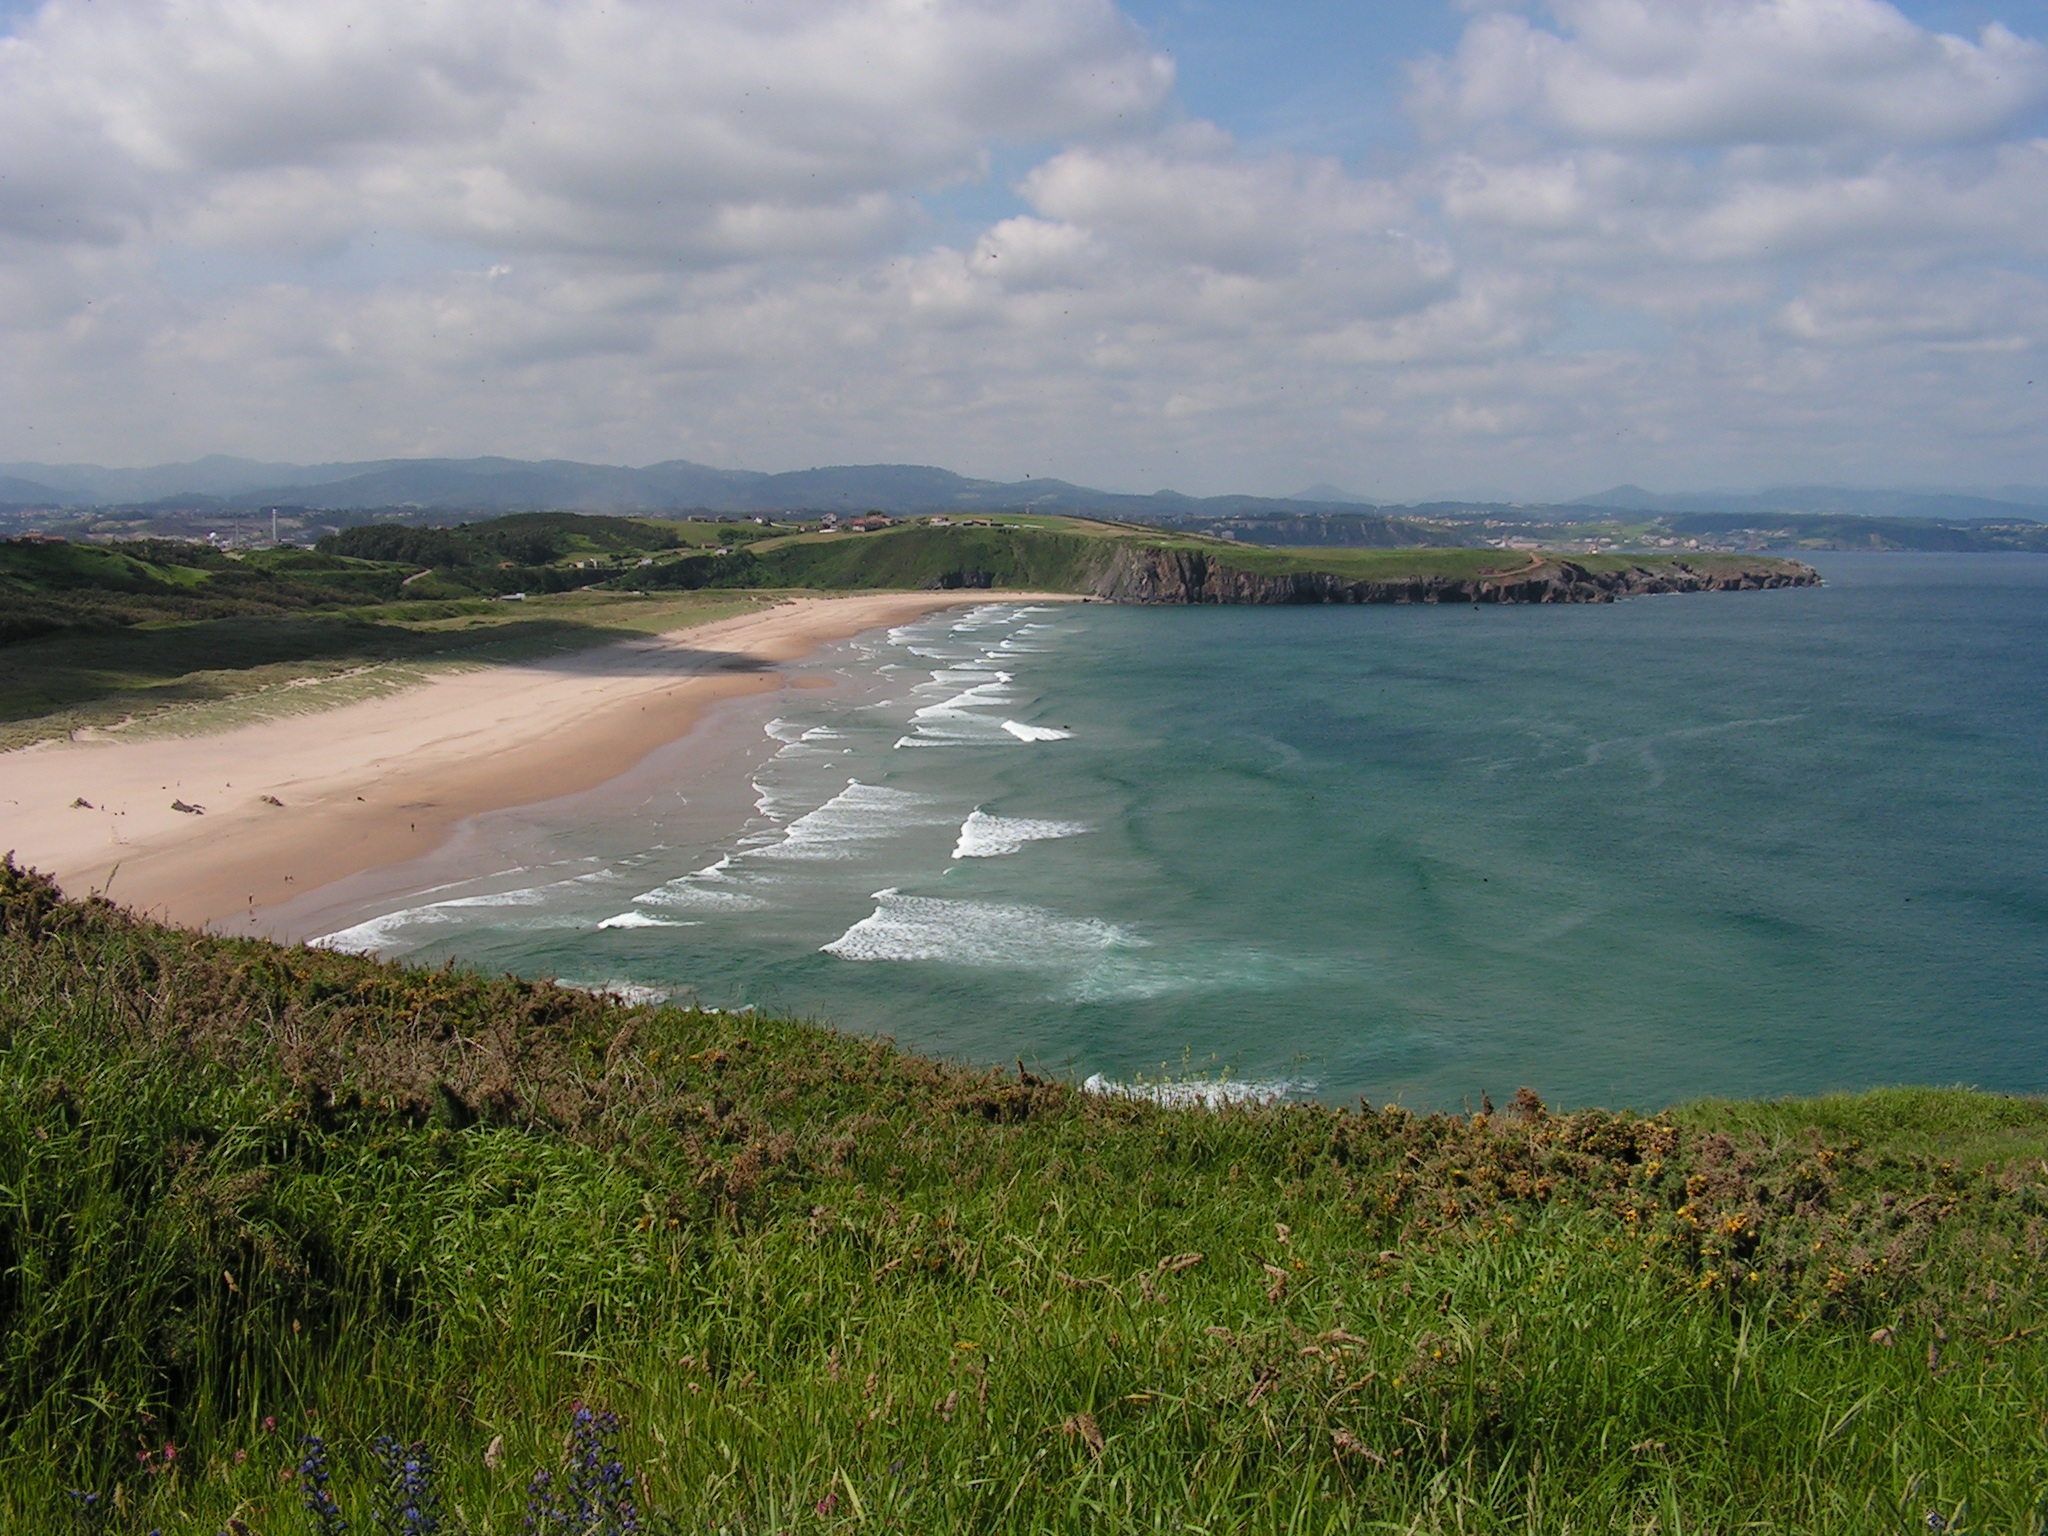
beach, landscape, sea, coast, water, ocean, horizon, cloud, shore, wave, coastal, cliff, cove, bay, reservoir, terrain, body of water, waves, habitat, loch, cape, landform, bay of biscay, geographical feature, it xag